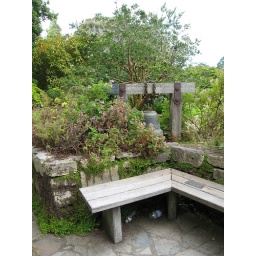
A bell. And two terrible scenic water bottles beneath the bench.